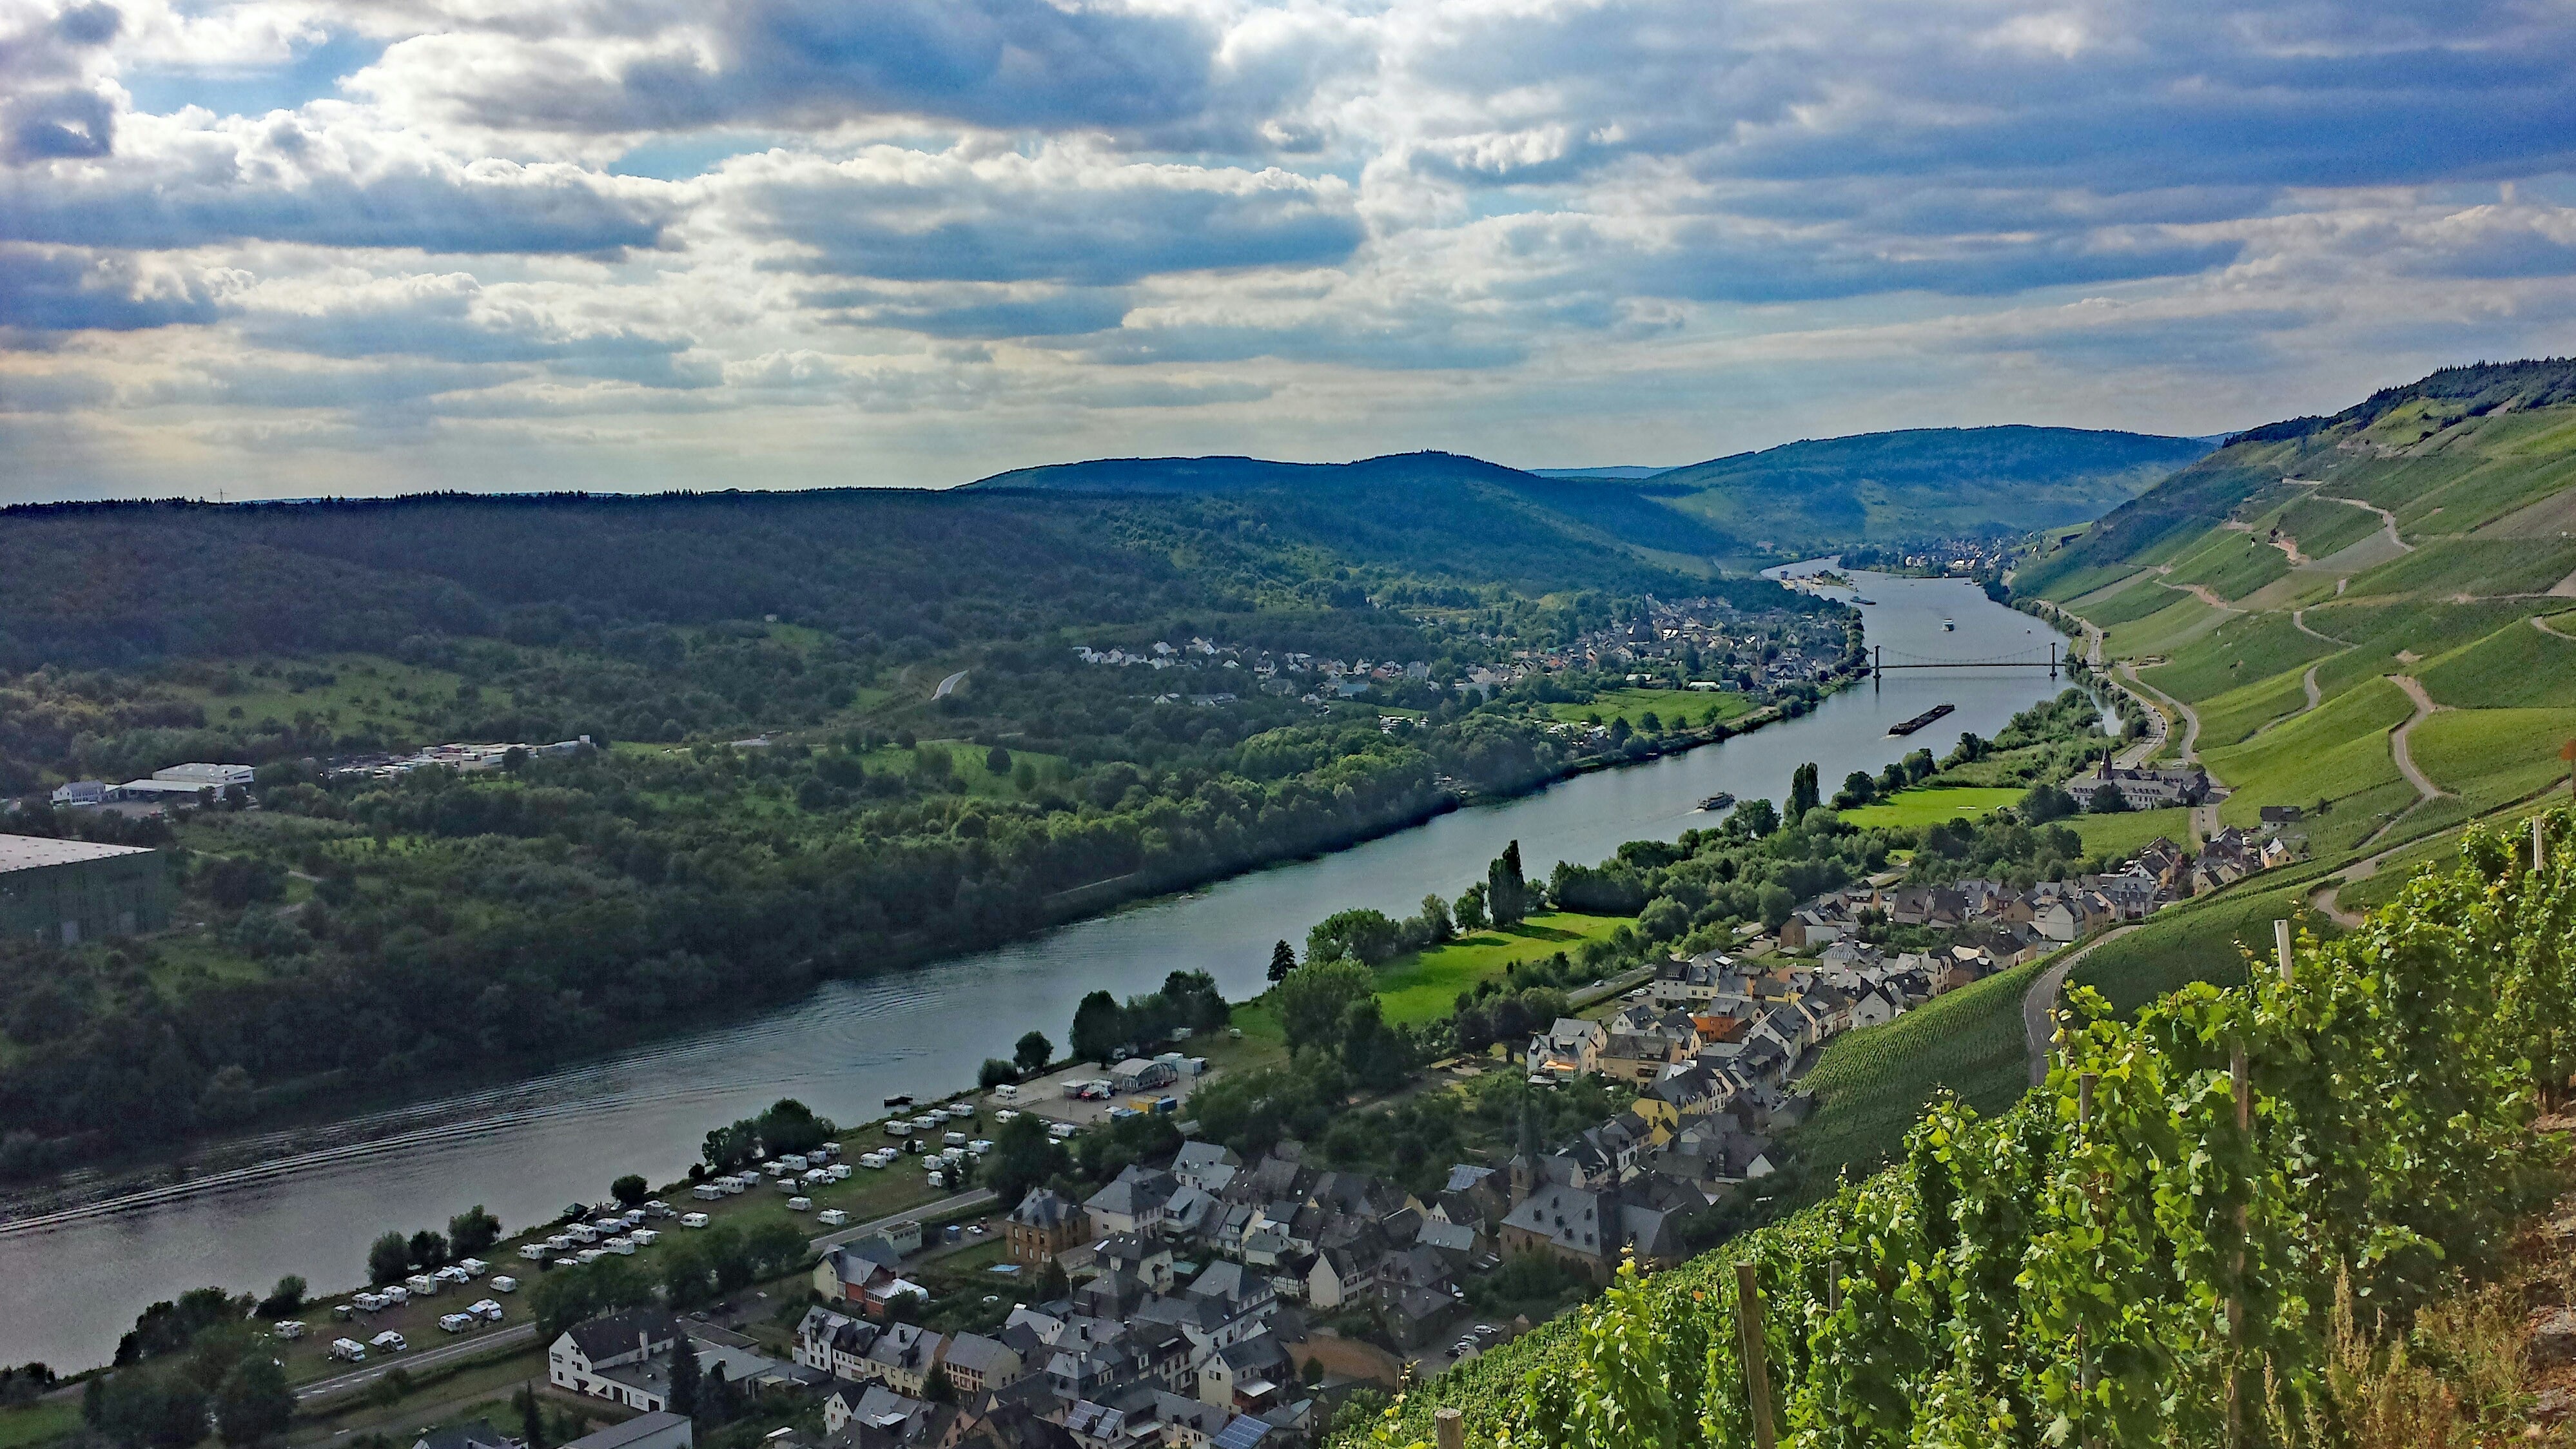
landscape, coast, mountain, wine, hill, lake, town, river, valley, mountain range, panorama, village, holiday, fjord, reservoir, alps, plateau, germany, loch, sachsen, mosel, vineyards, rural area, landform, aerial photography, mountain pass, geographical feature, mountainous landforms, graach, sheep farm